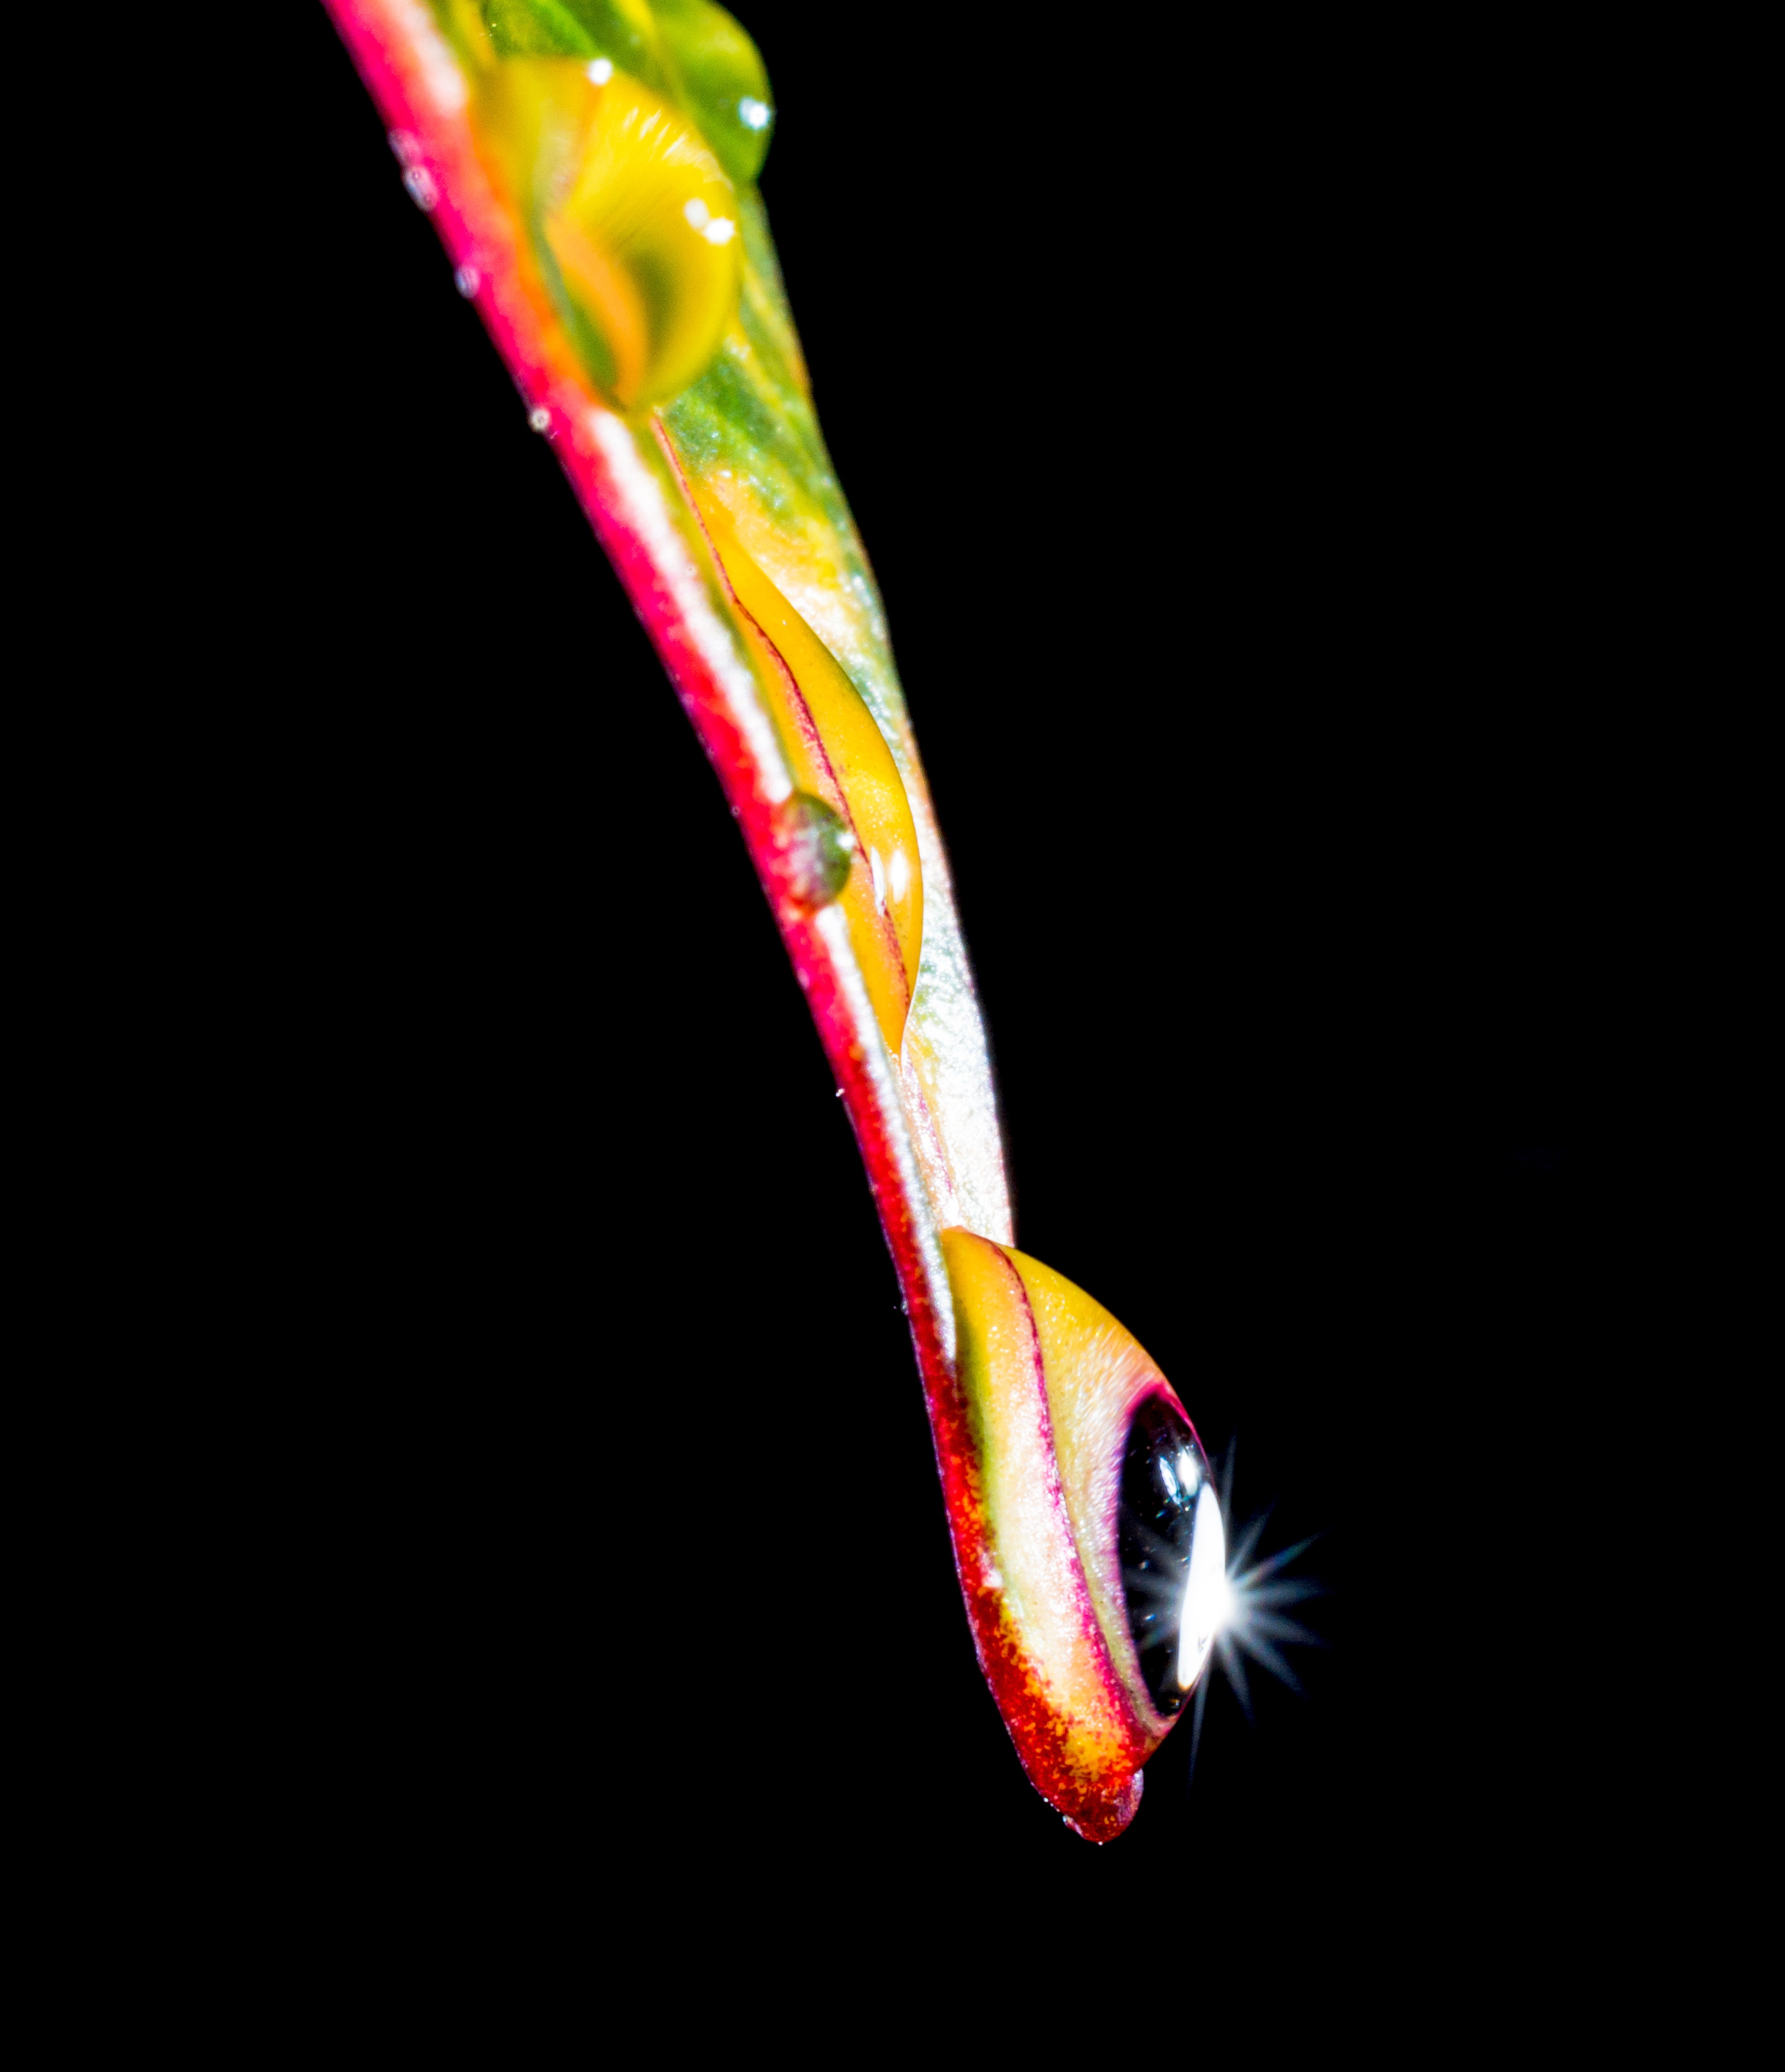
leaf, flower, red, color, macro, drip, close up, organ, drop of water, macro photography, computer wallpaper